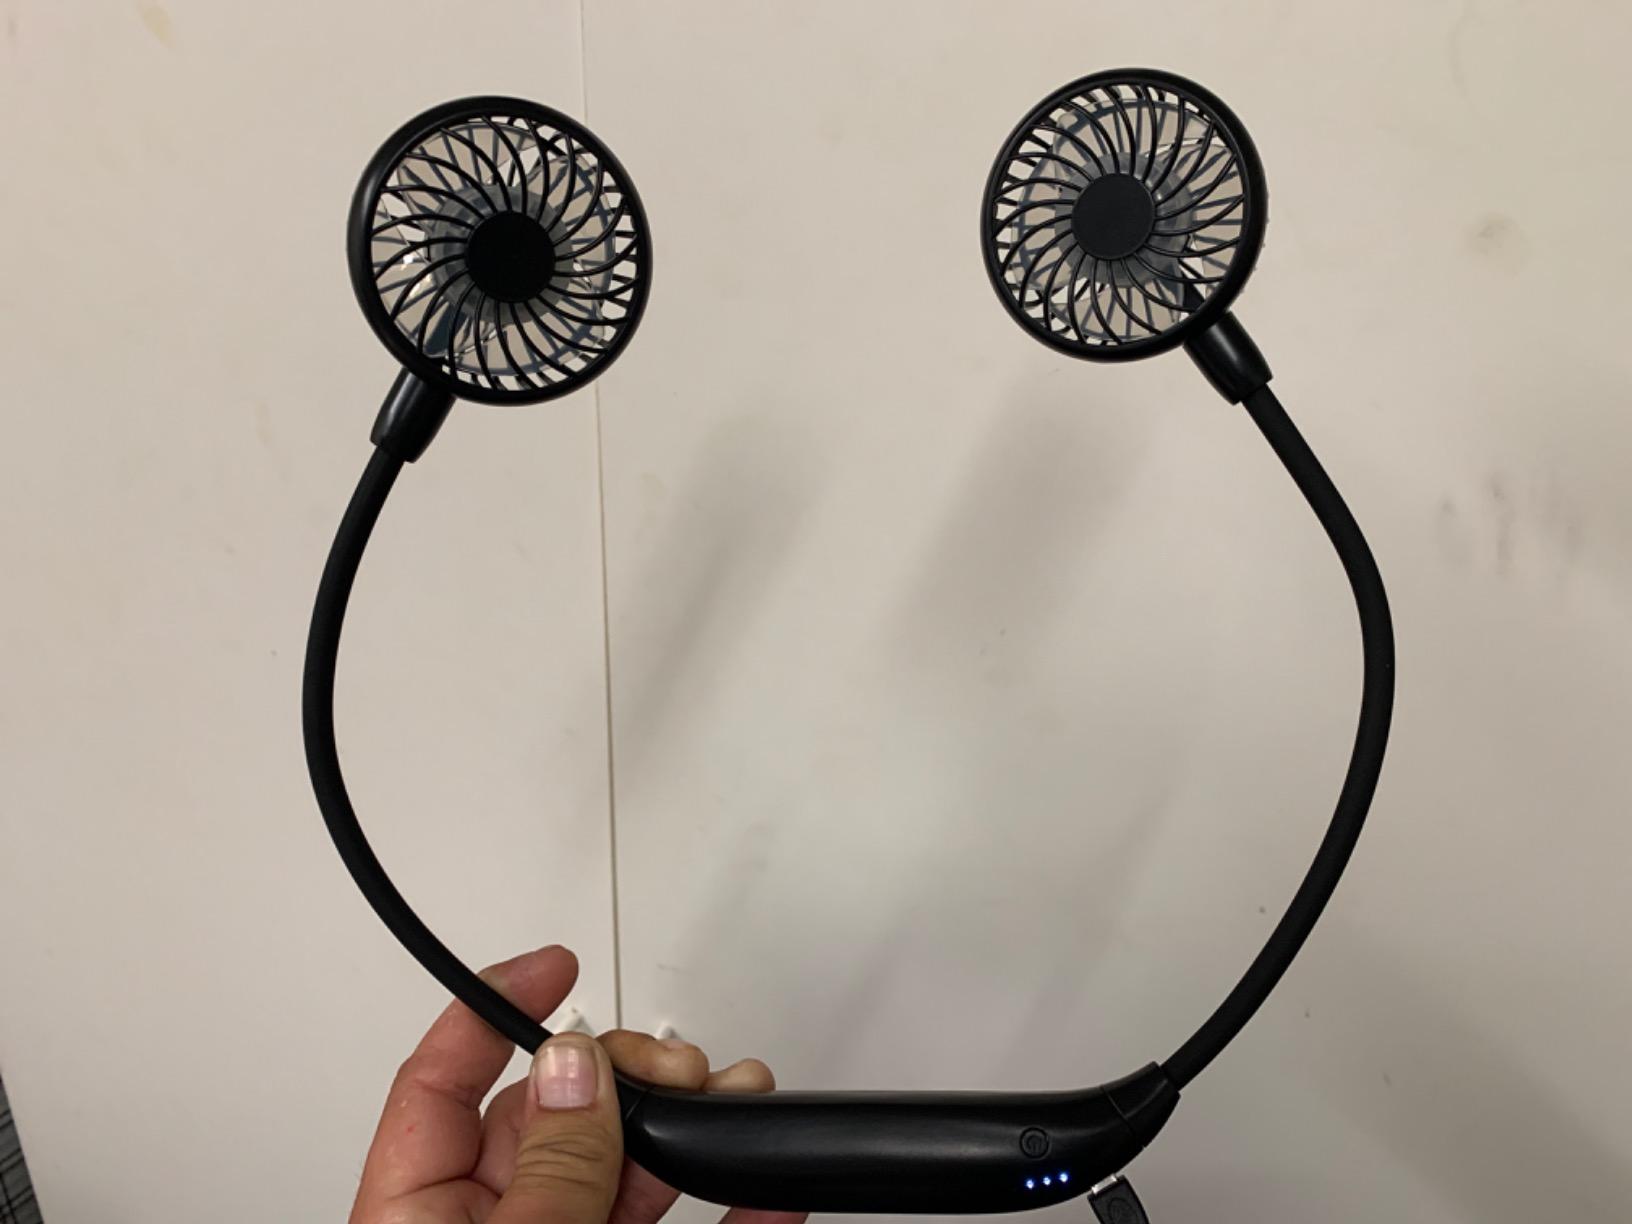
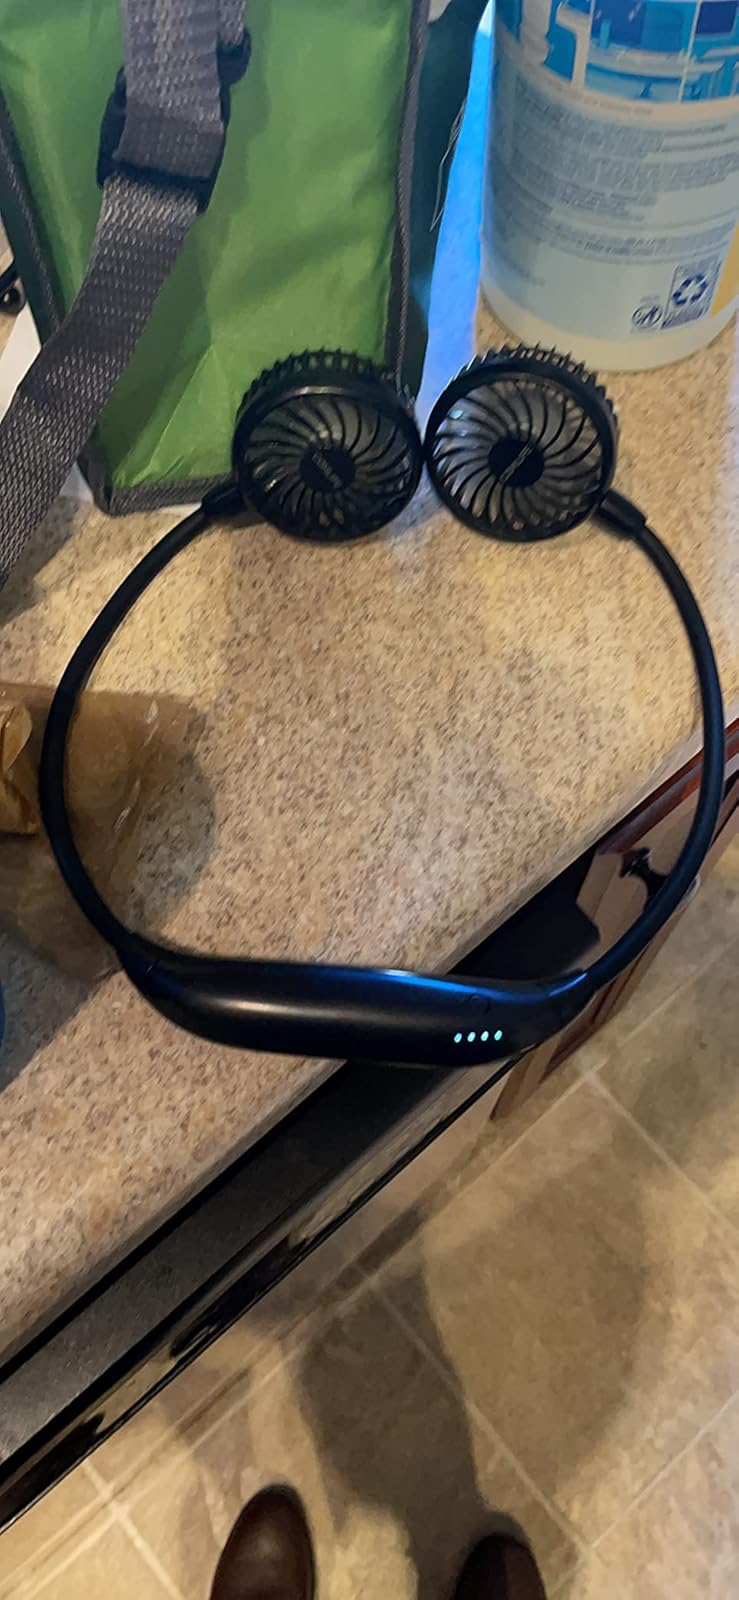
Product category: fan
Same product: no